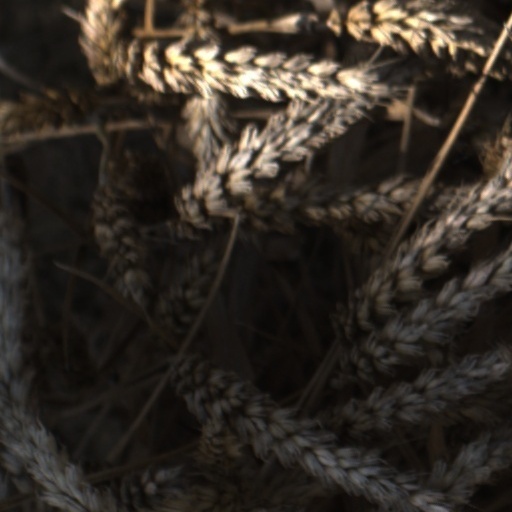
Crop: wheat